Rafael Cruz

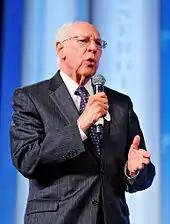
Cruz speaking at the Southern Republican Leadership Conference in Oklahoma City (2015)

Cruz left the Catholic Church in 1975 and became an Evangelical Protestant after attending a Bible study with a colleague and having a born again experience. Explaining his leaving the Catholic church, Cruz stated in an interview with "National Review", "The people at the Bible study had a peace that I could not understand, this peace in the midst of trouble. I knew I needed to find that peace by finding Jesus Christ." Following his conversion, his son and wife also became born-again Protestants. In the Cruz home, talk at dinner time was frequently about the Bible. He was ordained as a pastor in 2004.